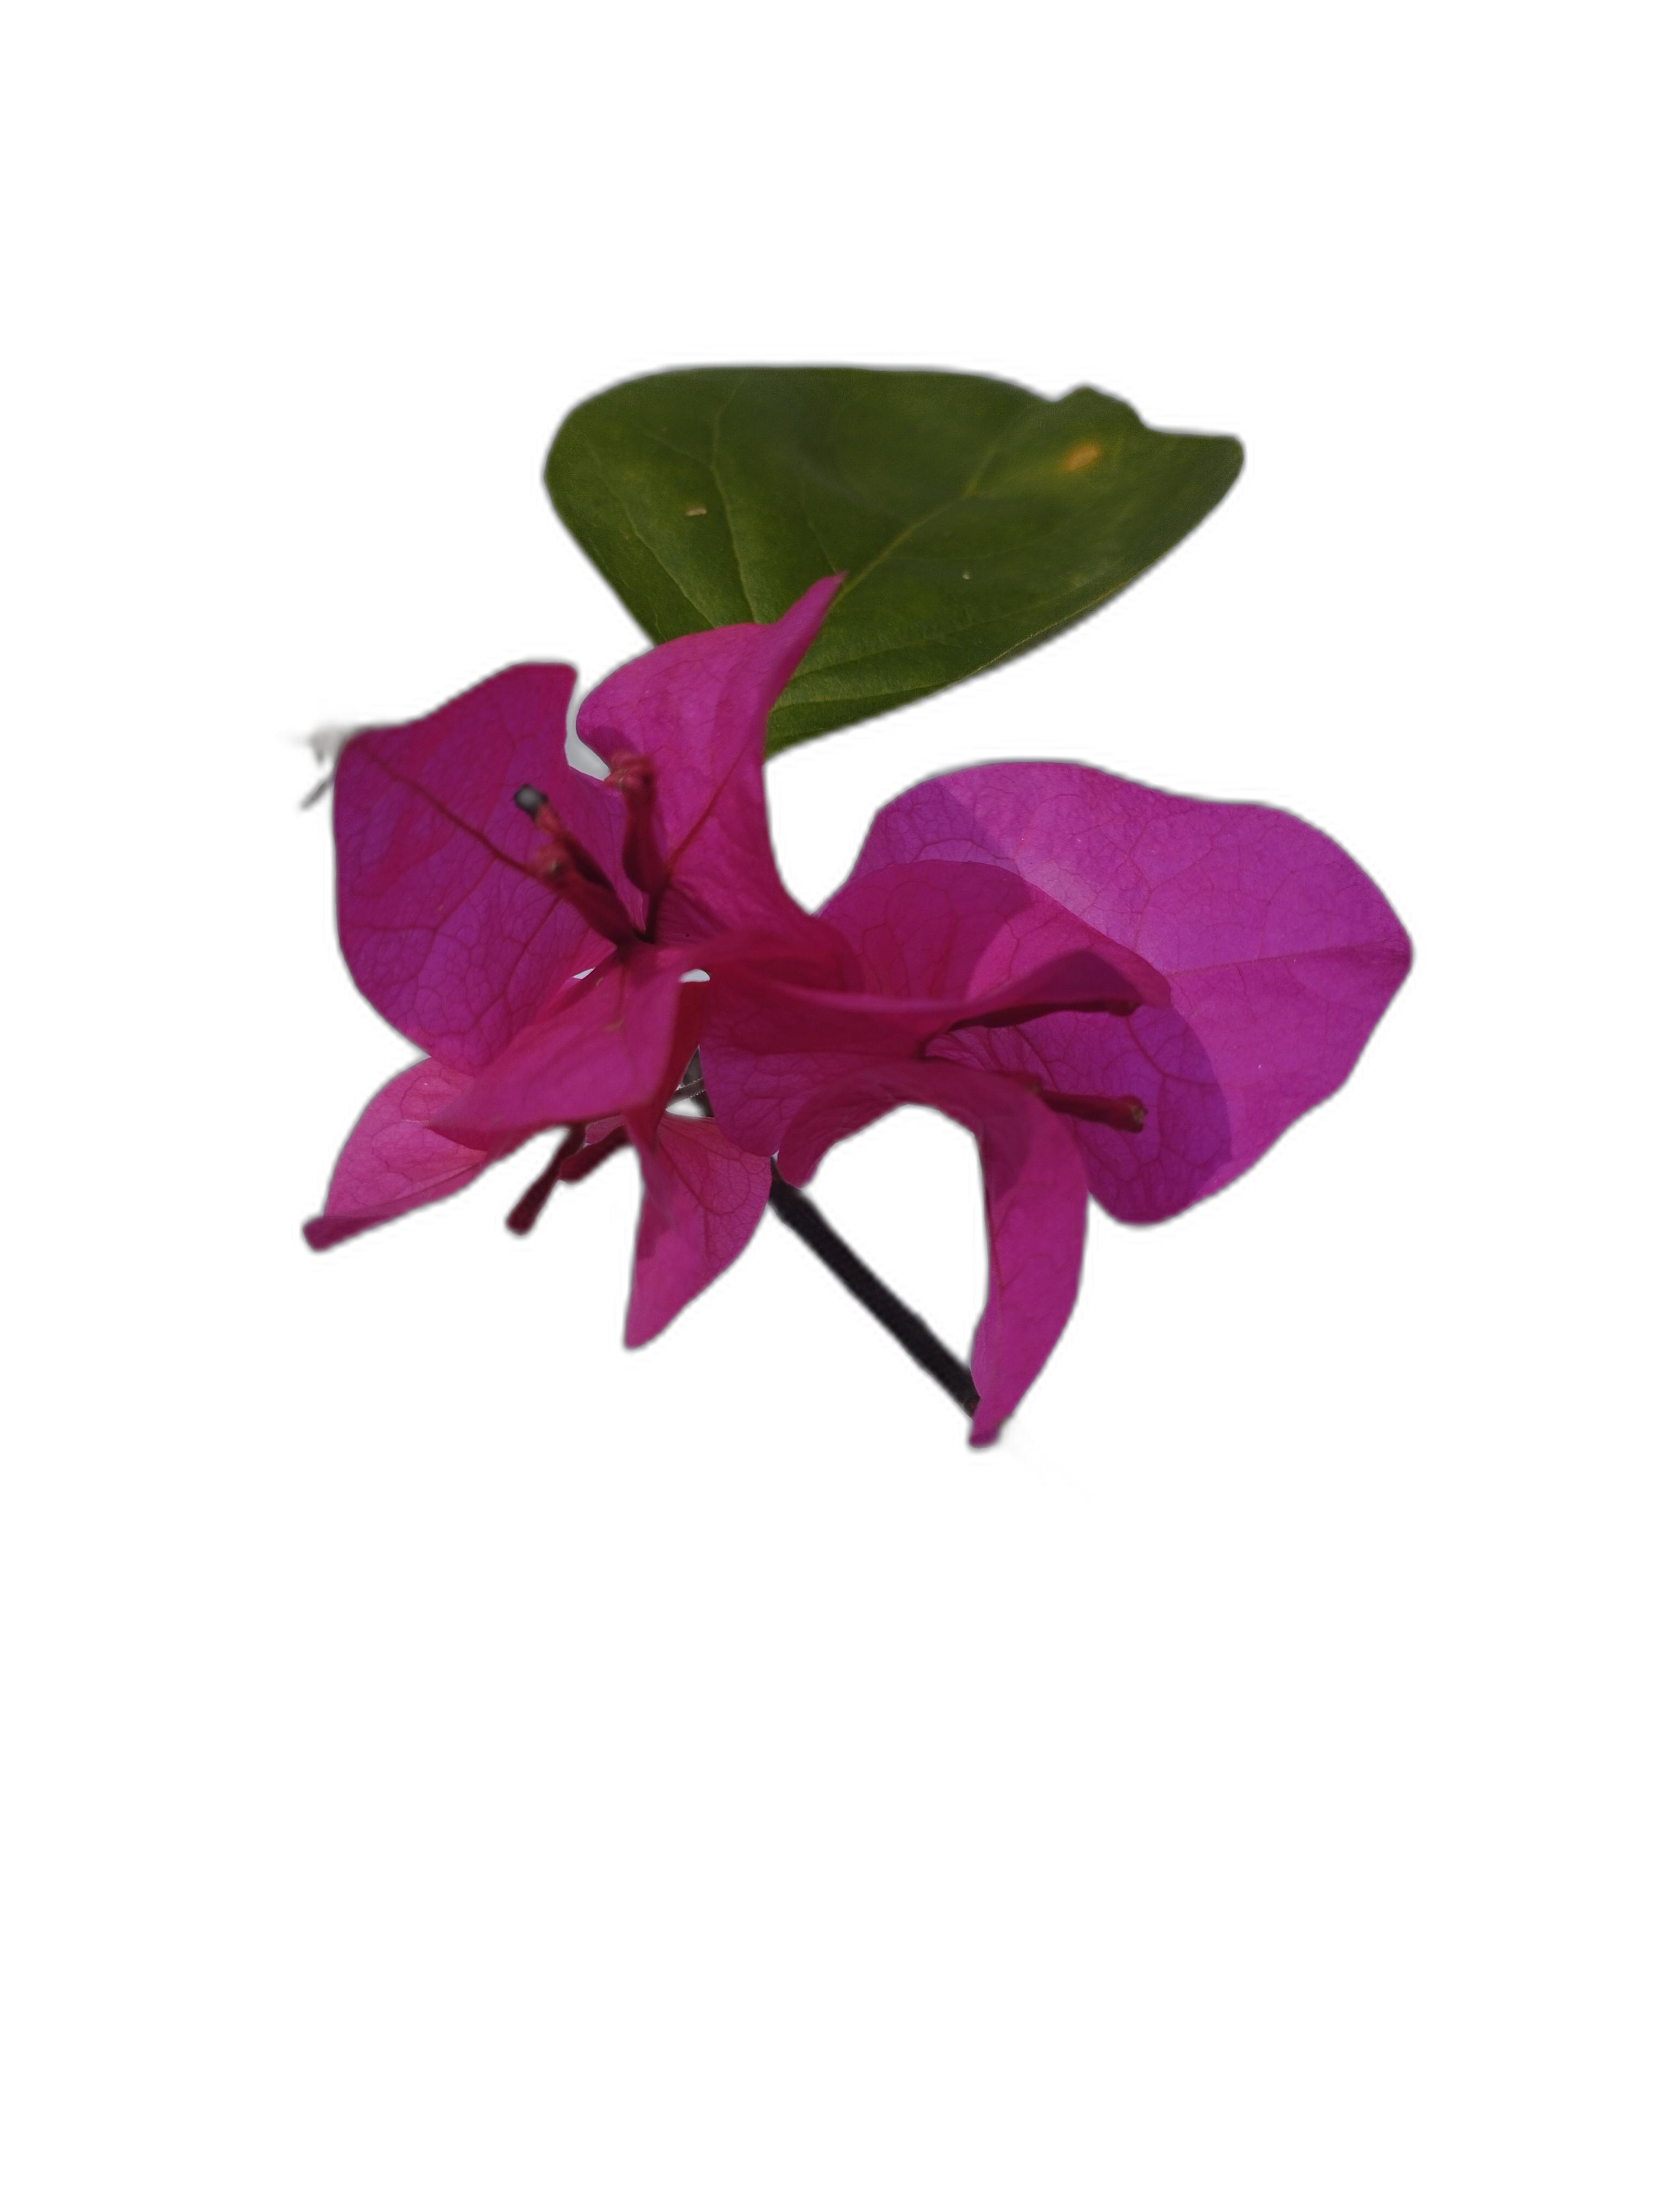
Label: Bougainvillea